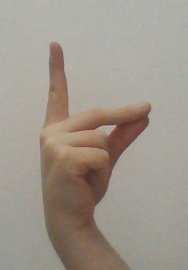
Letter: ta